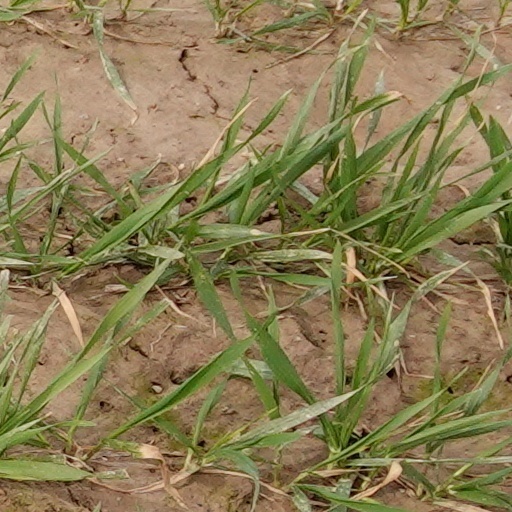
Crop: wheat